Scissor grinder

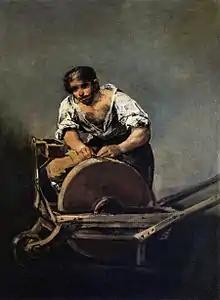
"Der Scherenschleifer", 1808–1812, painting by Francisco de Goya

With the increasing demand for cutting and thrusting weapons, the scissor and knife grinder emerged from the armorer's trade around 1500. The name comes from his task of grinding a pair of scissor blades to fit. During the production of swords and daggers, etc., they had to be sharpened several times, which was often done by specialized assistants of the armorer. When, in addition to weapons, "good scissors and knives" were increasingly needed by various crafts and were also in demand in private households, the craft of the cutler developed in the 16th century. Subsequently, the increasing qualitative and quantitative demands on the products led to a further division of labor in the form of splitting up the manufacturing process and new occupational groups emerged, such as the blacksmith, heat treating, grinders, sword sweepers and later the "reiders". In particular, the "cutlery knife" went from being a special utensil of the nobility to an important everyday item for a broad section of the population. In addition, there was a general increase in the demand for cutlery and scissors, as well as fly cutter, billhook and other cutting tools. As with the armorers, a decentralized method of production prevailed among the knifemakers, which was provided by "mostly independent small masters with their own workshops."